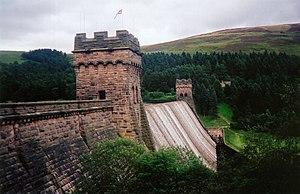
Le réservoir de Derwent est le deuxième de trois réservoirs situés dans la haute vallée de la Derwent, au nord-est du Derbyshire, en Angleterre.